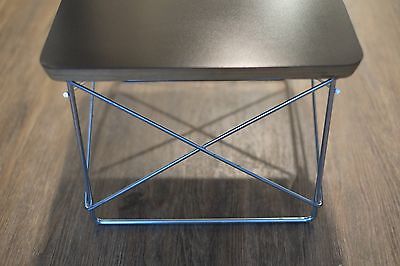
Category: table